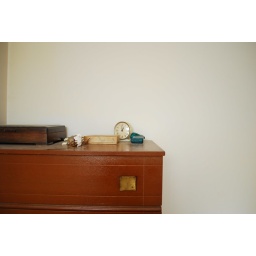
every clock in her house is broken. and her calender is currently on october 2009.